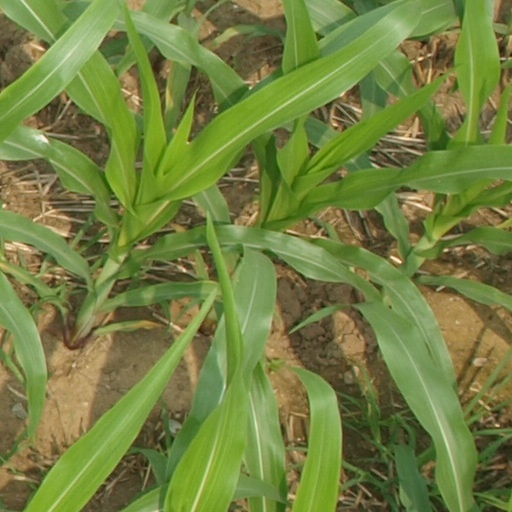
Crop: maize; corn